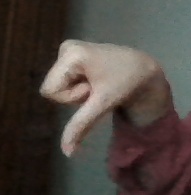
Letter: waw